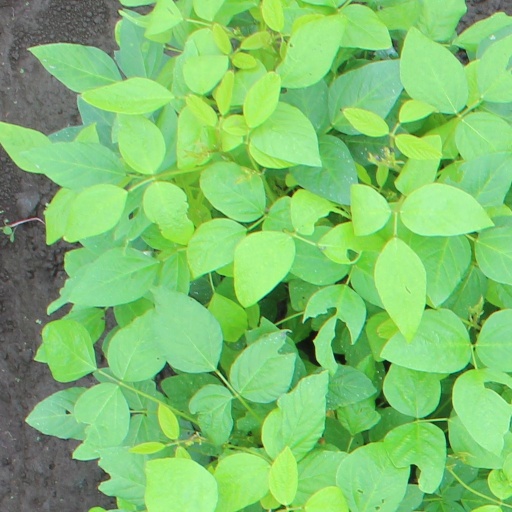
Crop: soybean